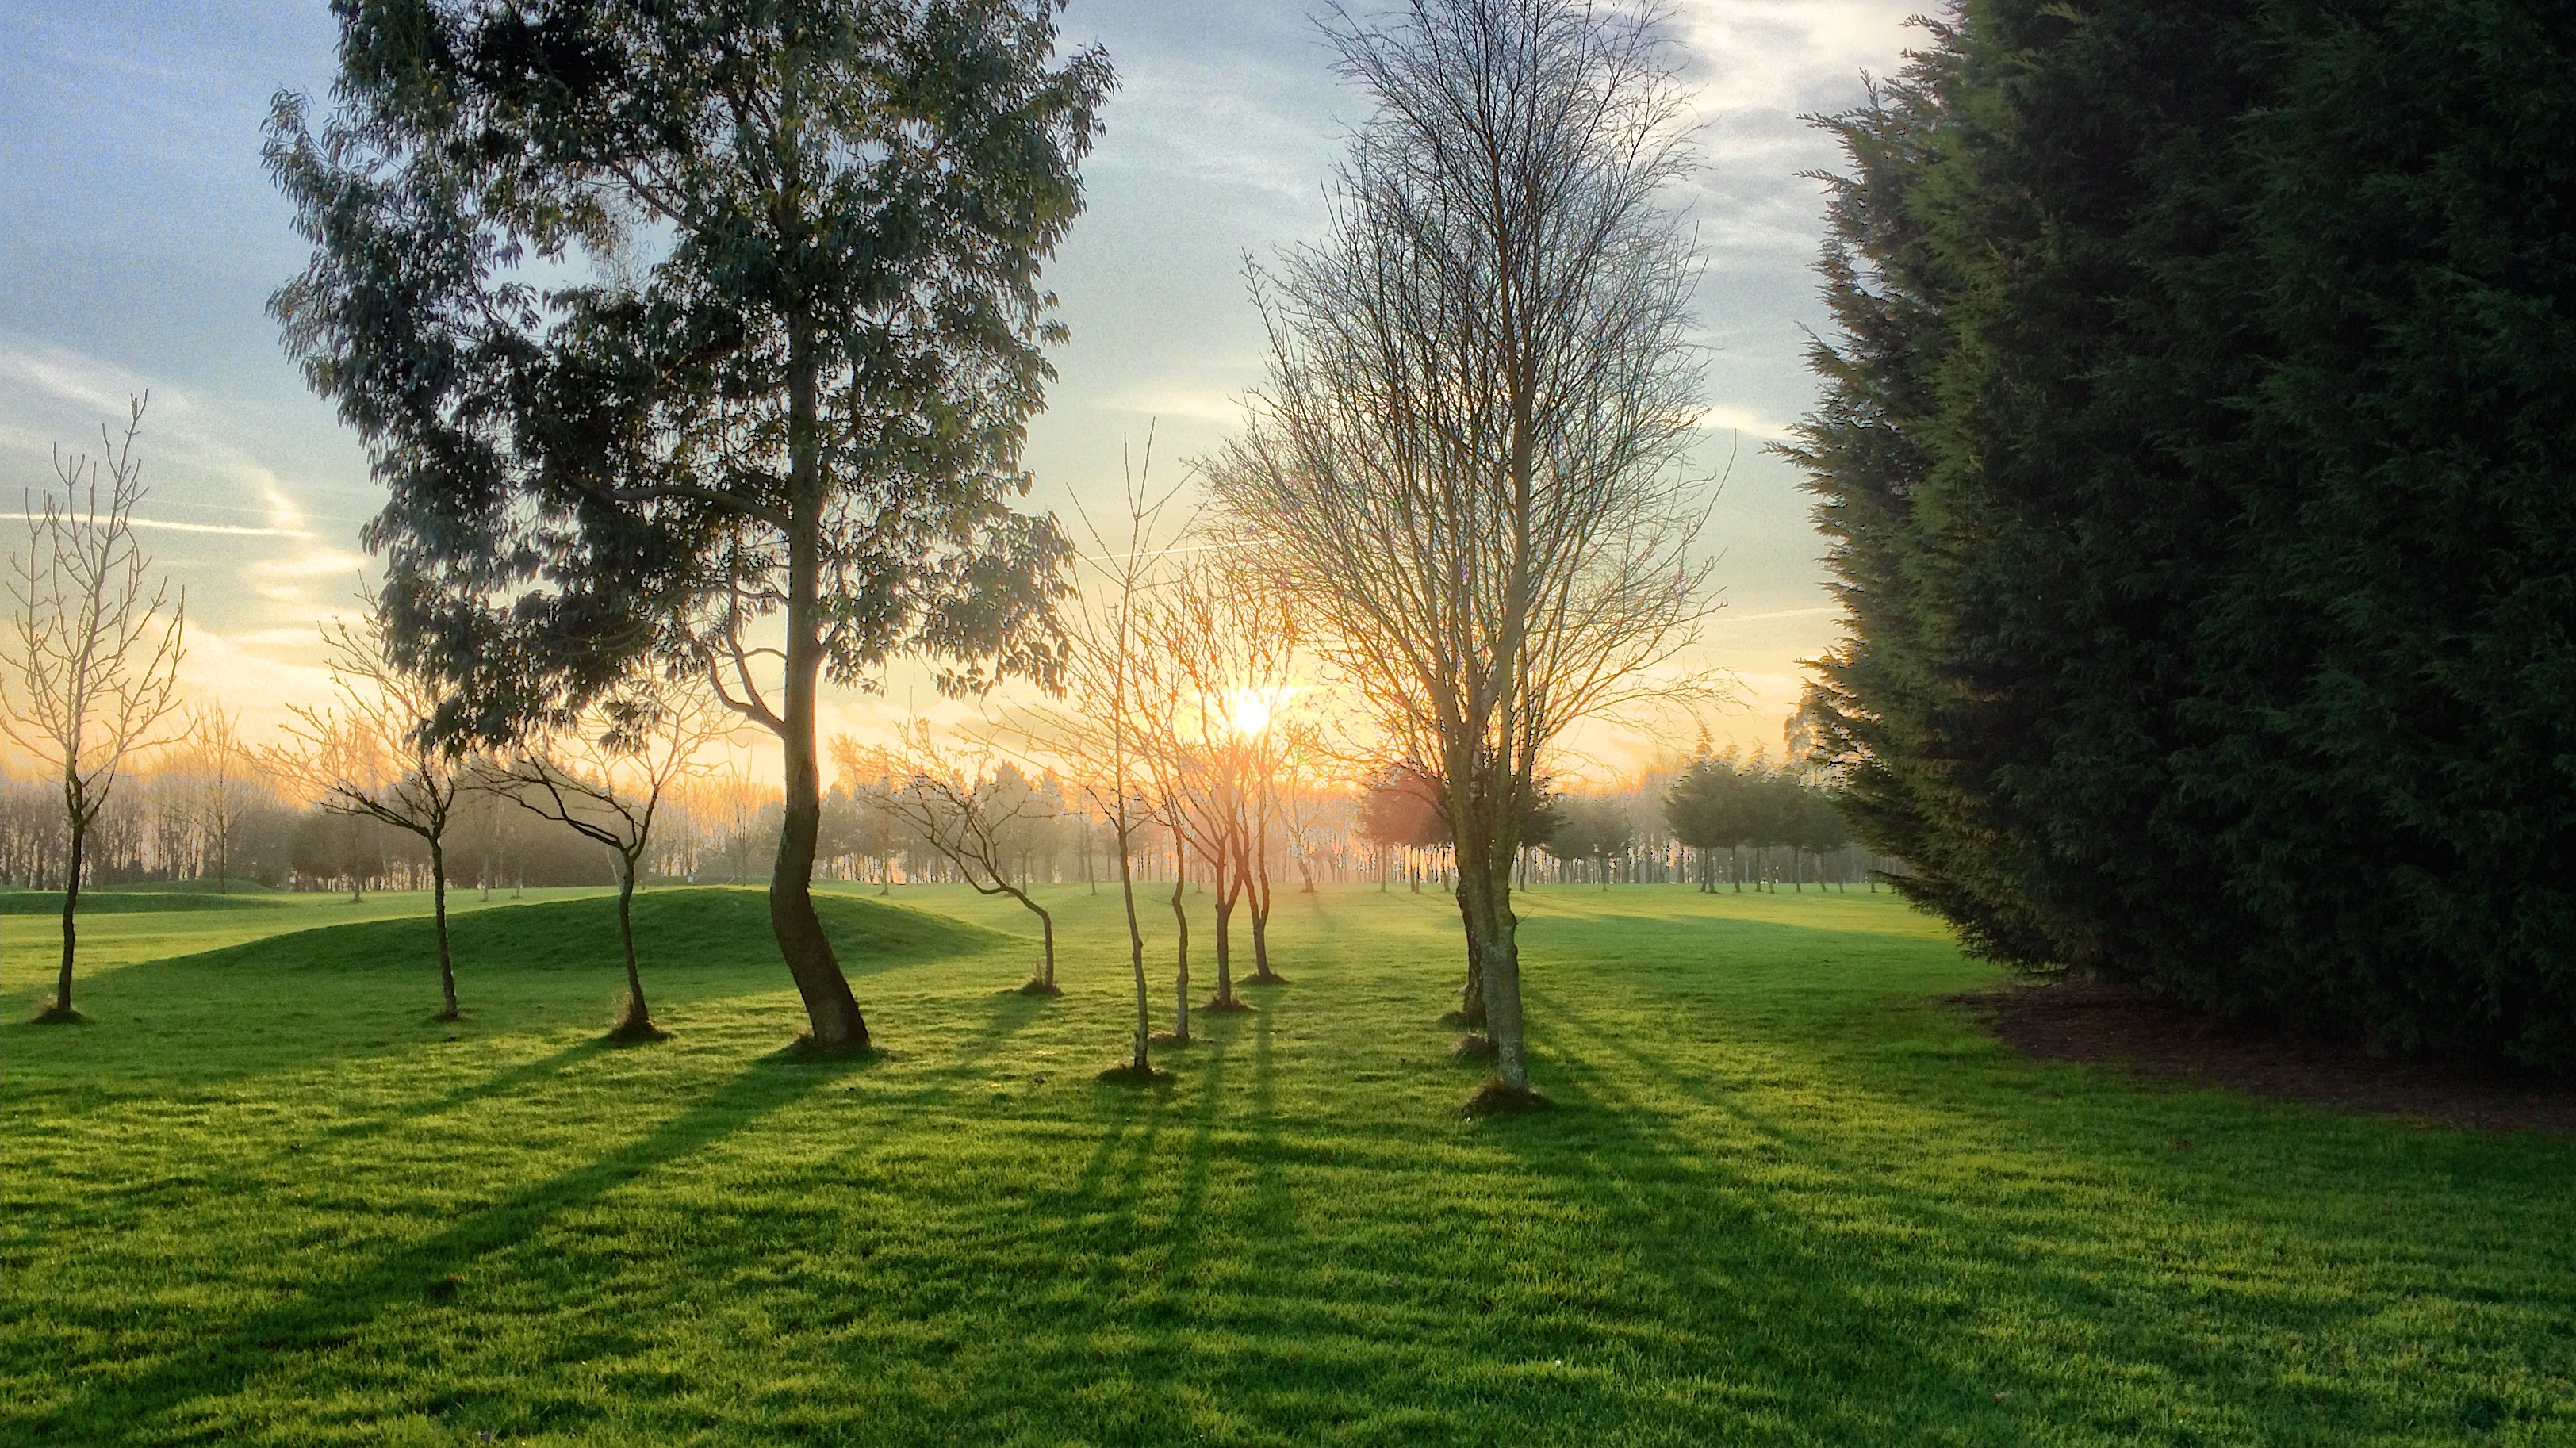
landscape, tree, nature, forest, grass, plant, sunshine, sunset, field, lawn, meadow, sunlight, morning, view, rural, green, trees, woodland, rural area, atmospheric phenomenon, woody plant